Bill Ayers (baseball)

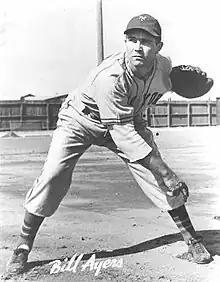
Ayers

William Oscar Ayers (September 27, 1919 – September 24, 1980) was an American Major League Baseball pitcher from Newnan, Georgia. He played for the New York Giants during the season.